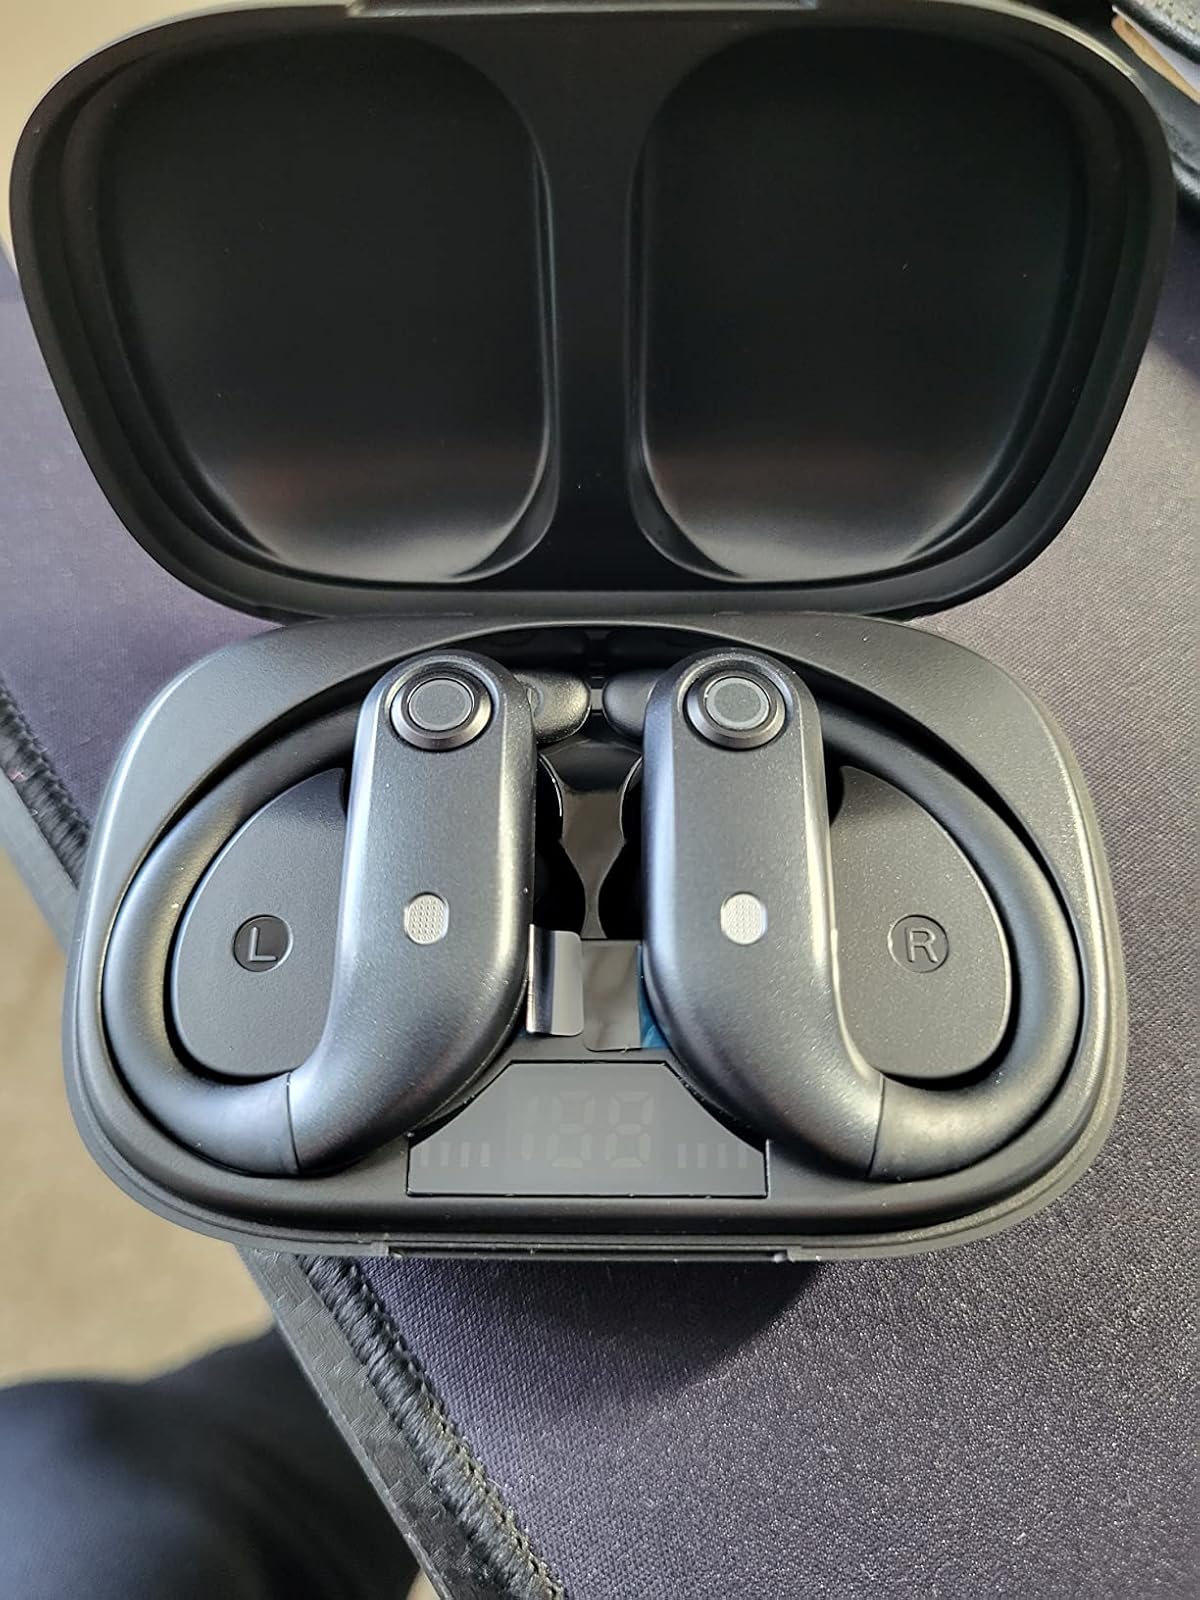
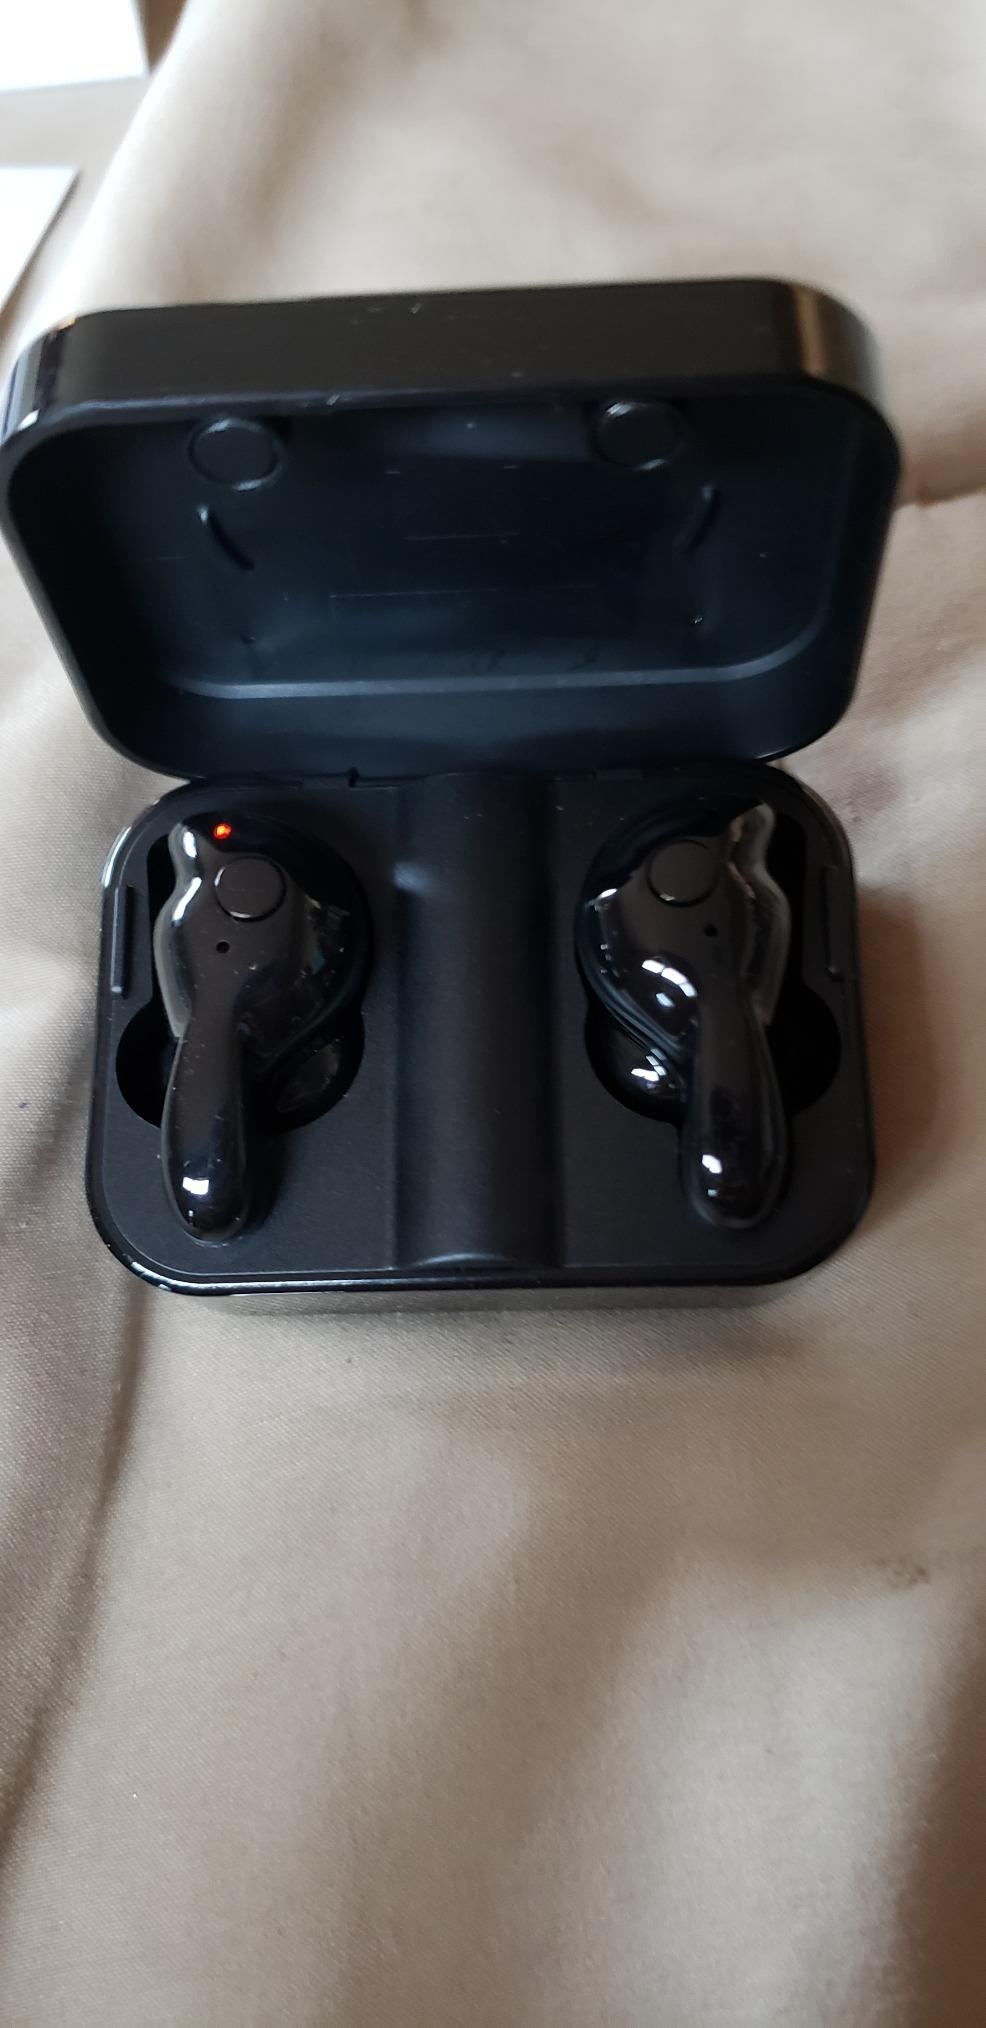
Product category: earbuds
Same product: no